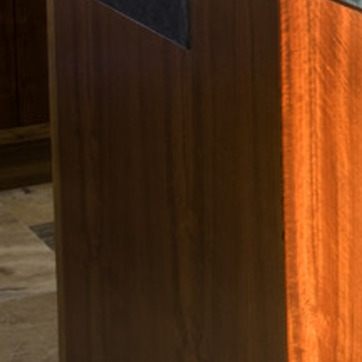
Material: wood